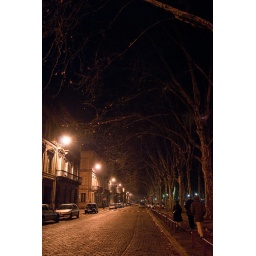
Quiet street in Bordeaux as we walking back to our car